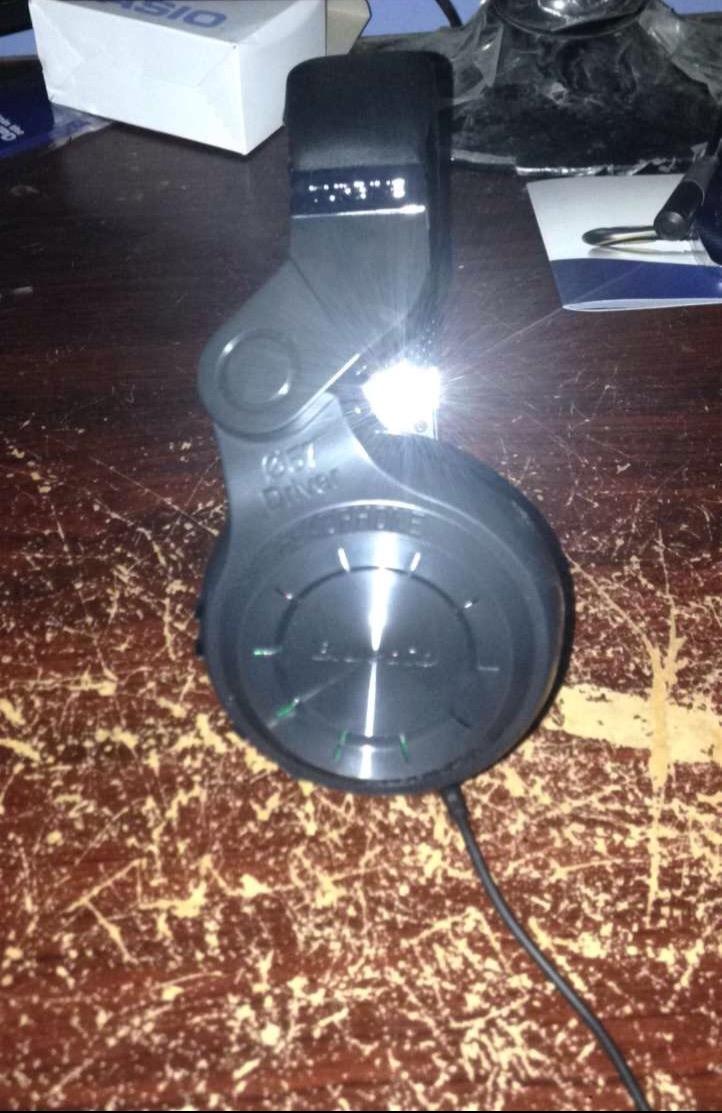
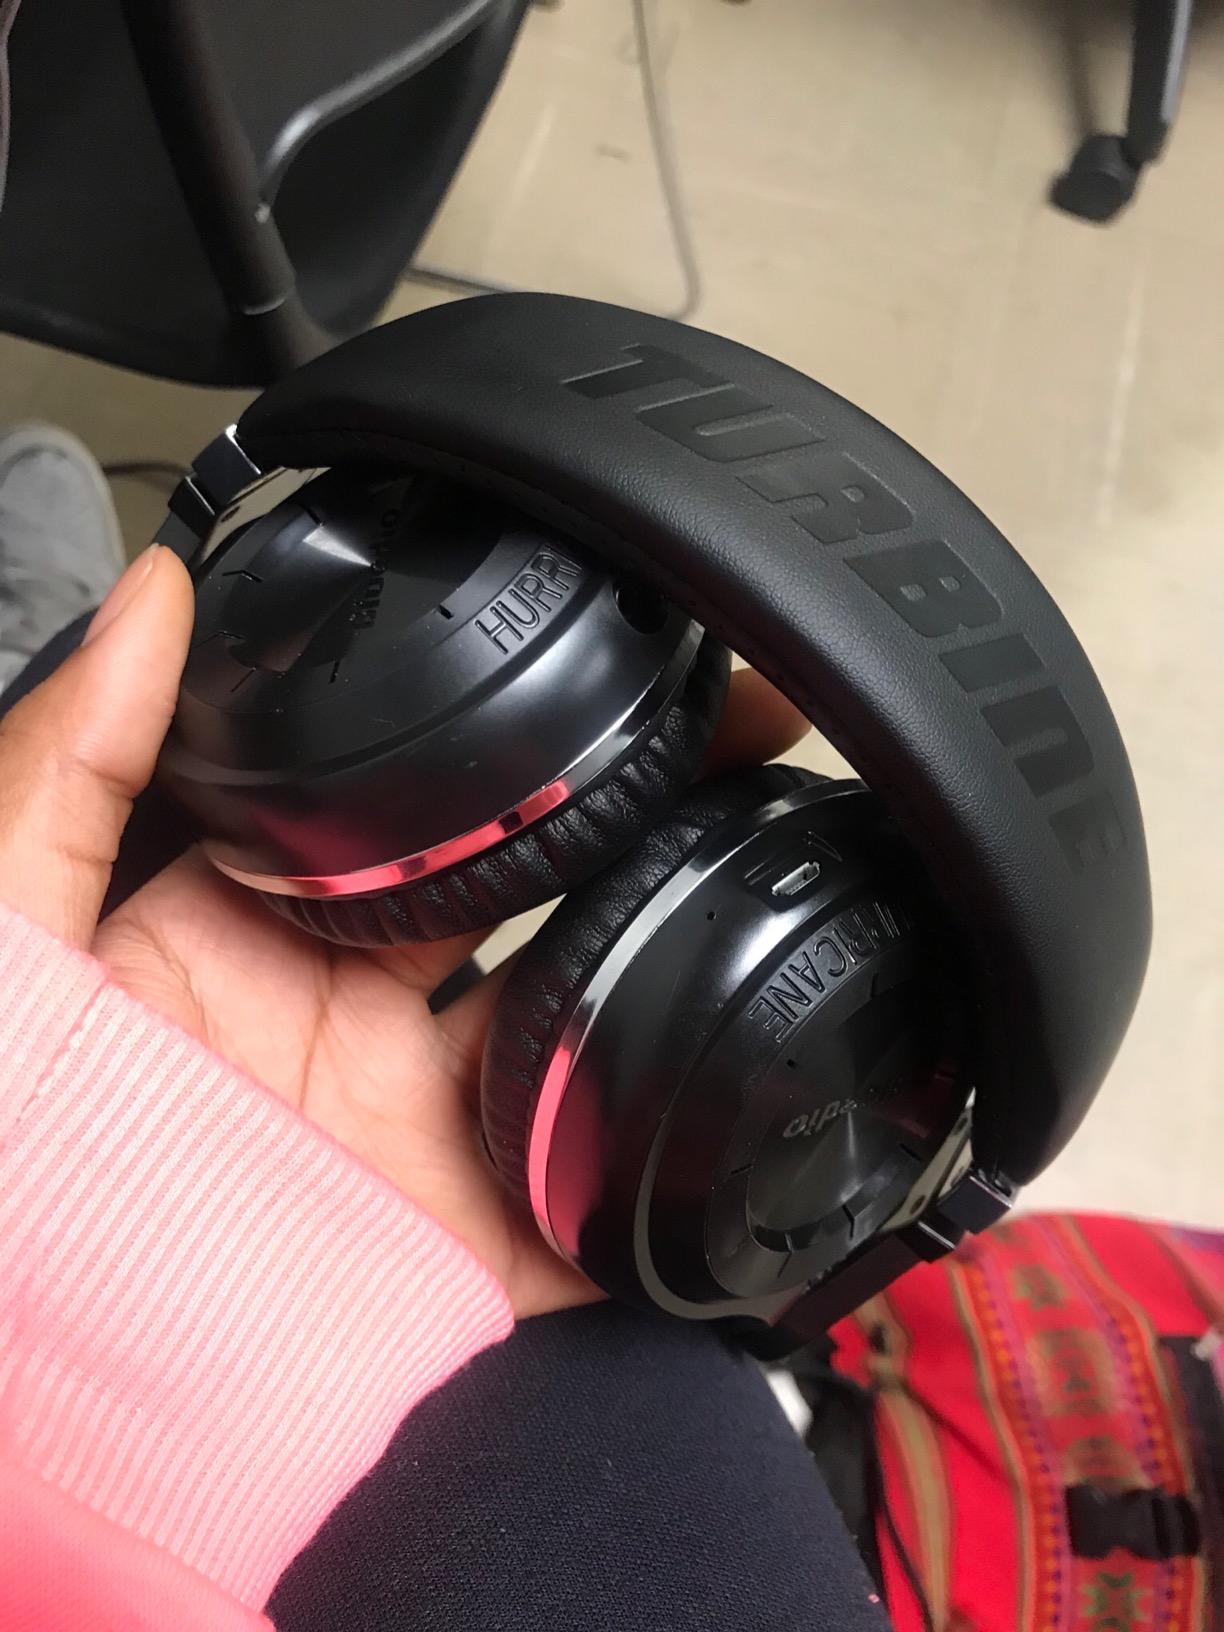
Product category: headphones
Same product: yes